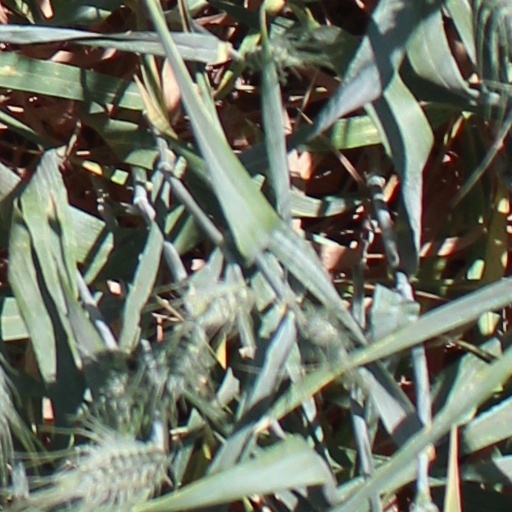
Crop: wheat